Caren Lay

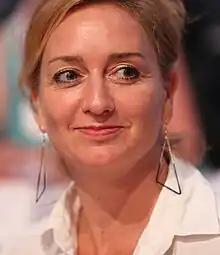
Lay at the federal party conference 2018 in Leipzig

From 2007 to 2018, Lay was a member of the executive committee of the party . She was Federal Executive Director from 2010 to 2012, and then Deputy Chairwoman, from 2012 to 2018, of her party. When the party executive committee was re-elected in June 2018, she decided not to run for office again, stating that she wanted to concentrate on her work as deputy parliamentary party leader in the Bundestag.